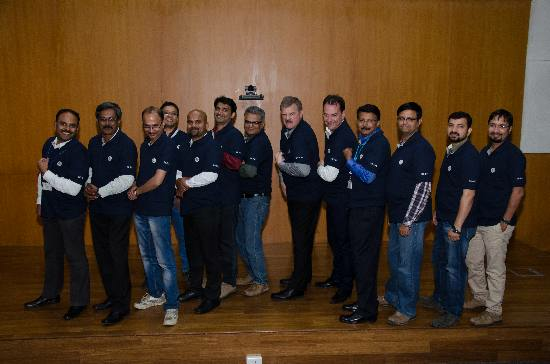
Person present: Yes